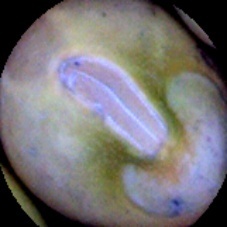
Label: Immature